McLintock!

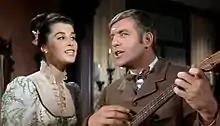

The film was a box-office success, and a timely one, since "The Alamo" had cost Wayne in both financial and "box-office capital" terms. "McLintock!" grossed $14,500,000 in North America, earning $7.25 million in US theatrical rentals.